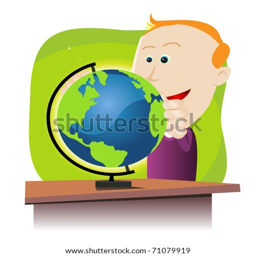
boy discovering the illustration of a cartoon amazed young boy holding an earth globe .